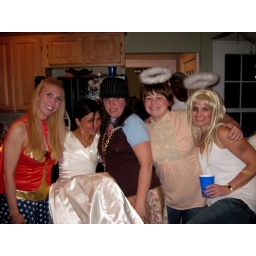
girls in the kitchen